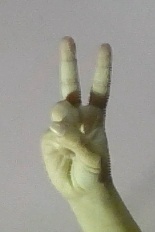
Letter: taa